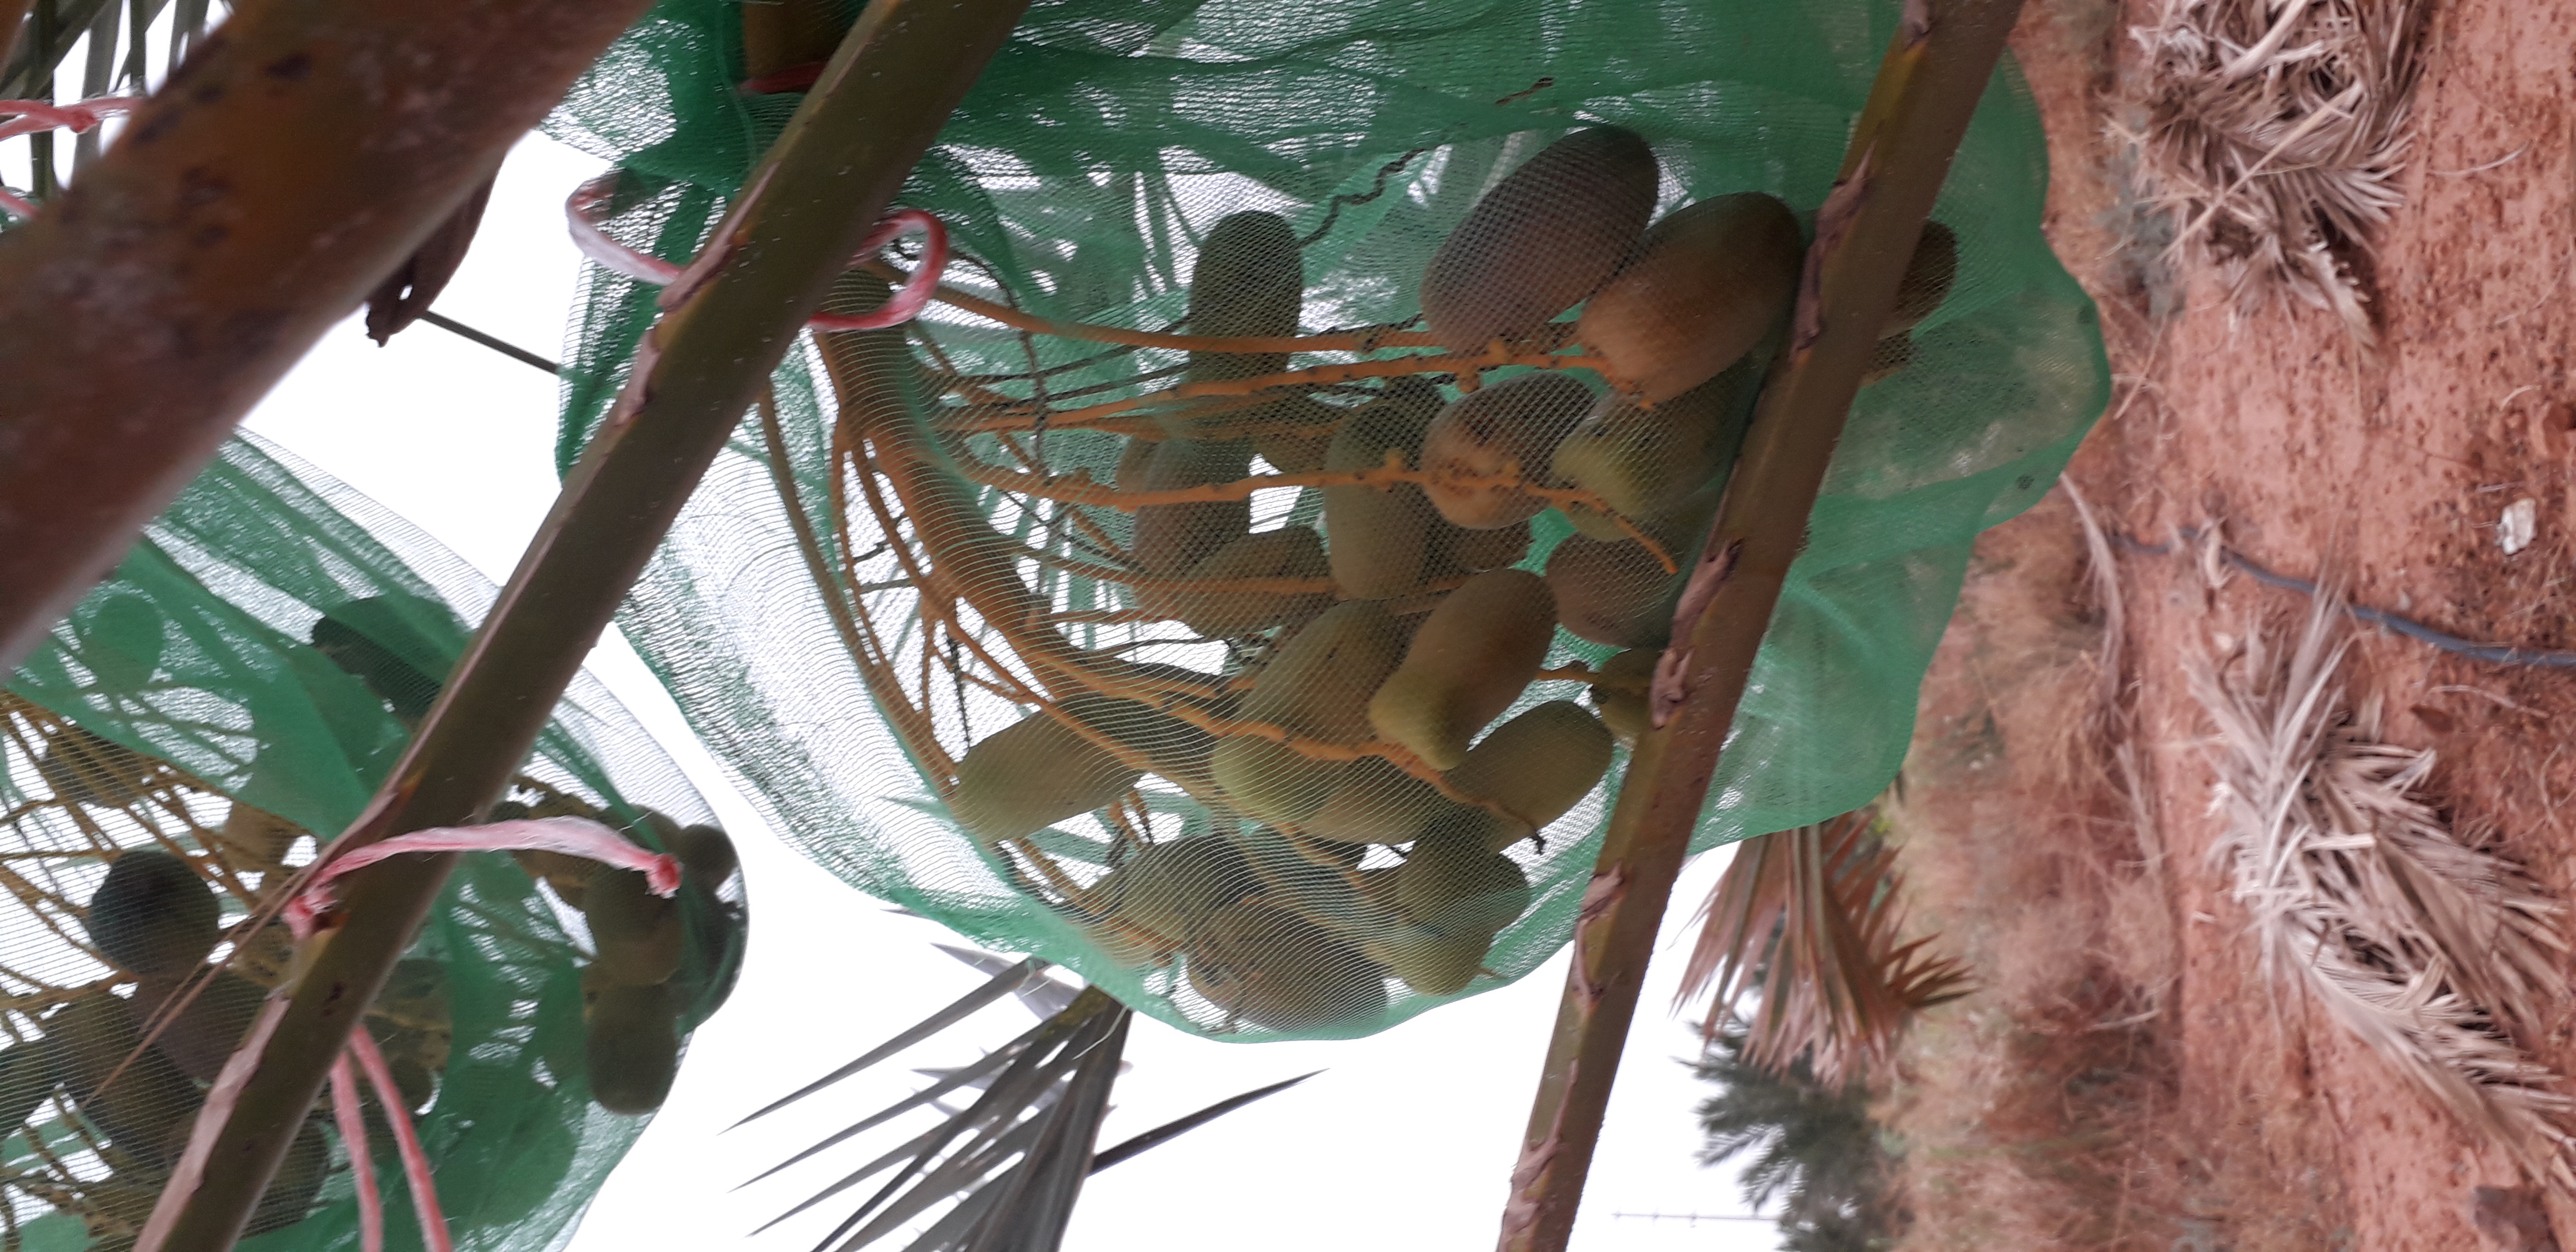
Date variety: Boumajhoul